All India Ulema and Mashaikh Board

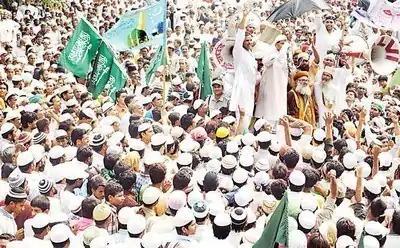

All India Ulema and Mashaikh Board organised World Sufi forum in New Delhi from 17 to 20 March 2016. It was a gathering of 200 delegates from all around the world who were to denounce the terrorism and extremism. Famous Muslim Sufi scholar Shaykh ul Islam Dr. Muhammad Tahir-ul-Qadri delivered a keynote speech on 20 March 2016 in Ramlila Ground New Delhi, where he condemned terrorism and suicide bombings.